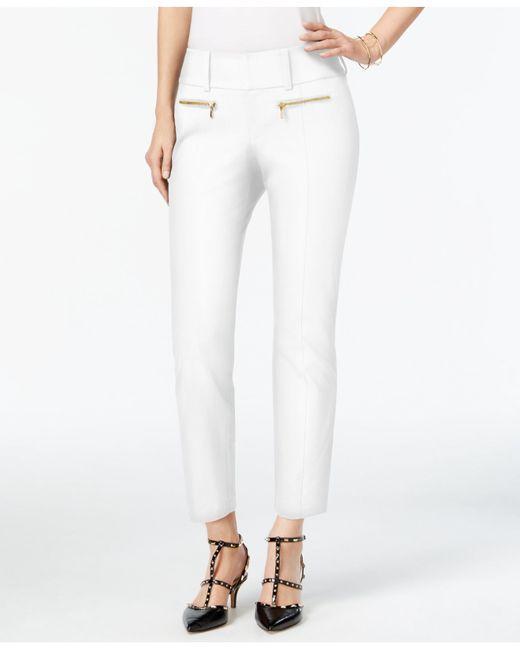
Inc International Concepts gerades Bein Curvy Fit kurze Hose MIT REIßVERSCHLUSS weiß